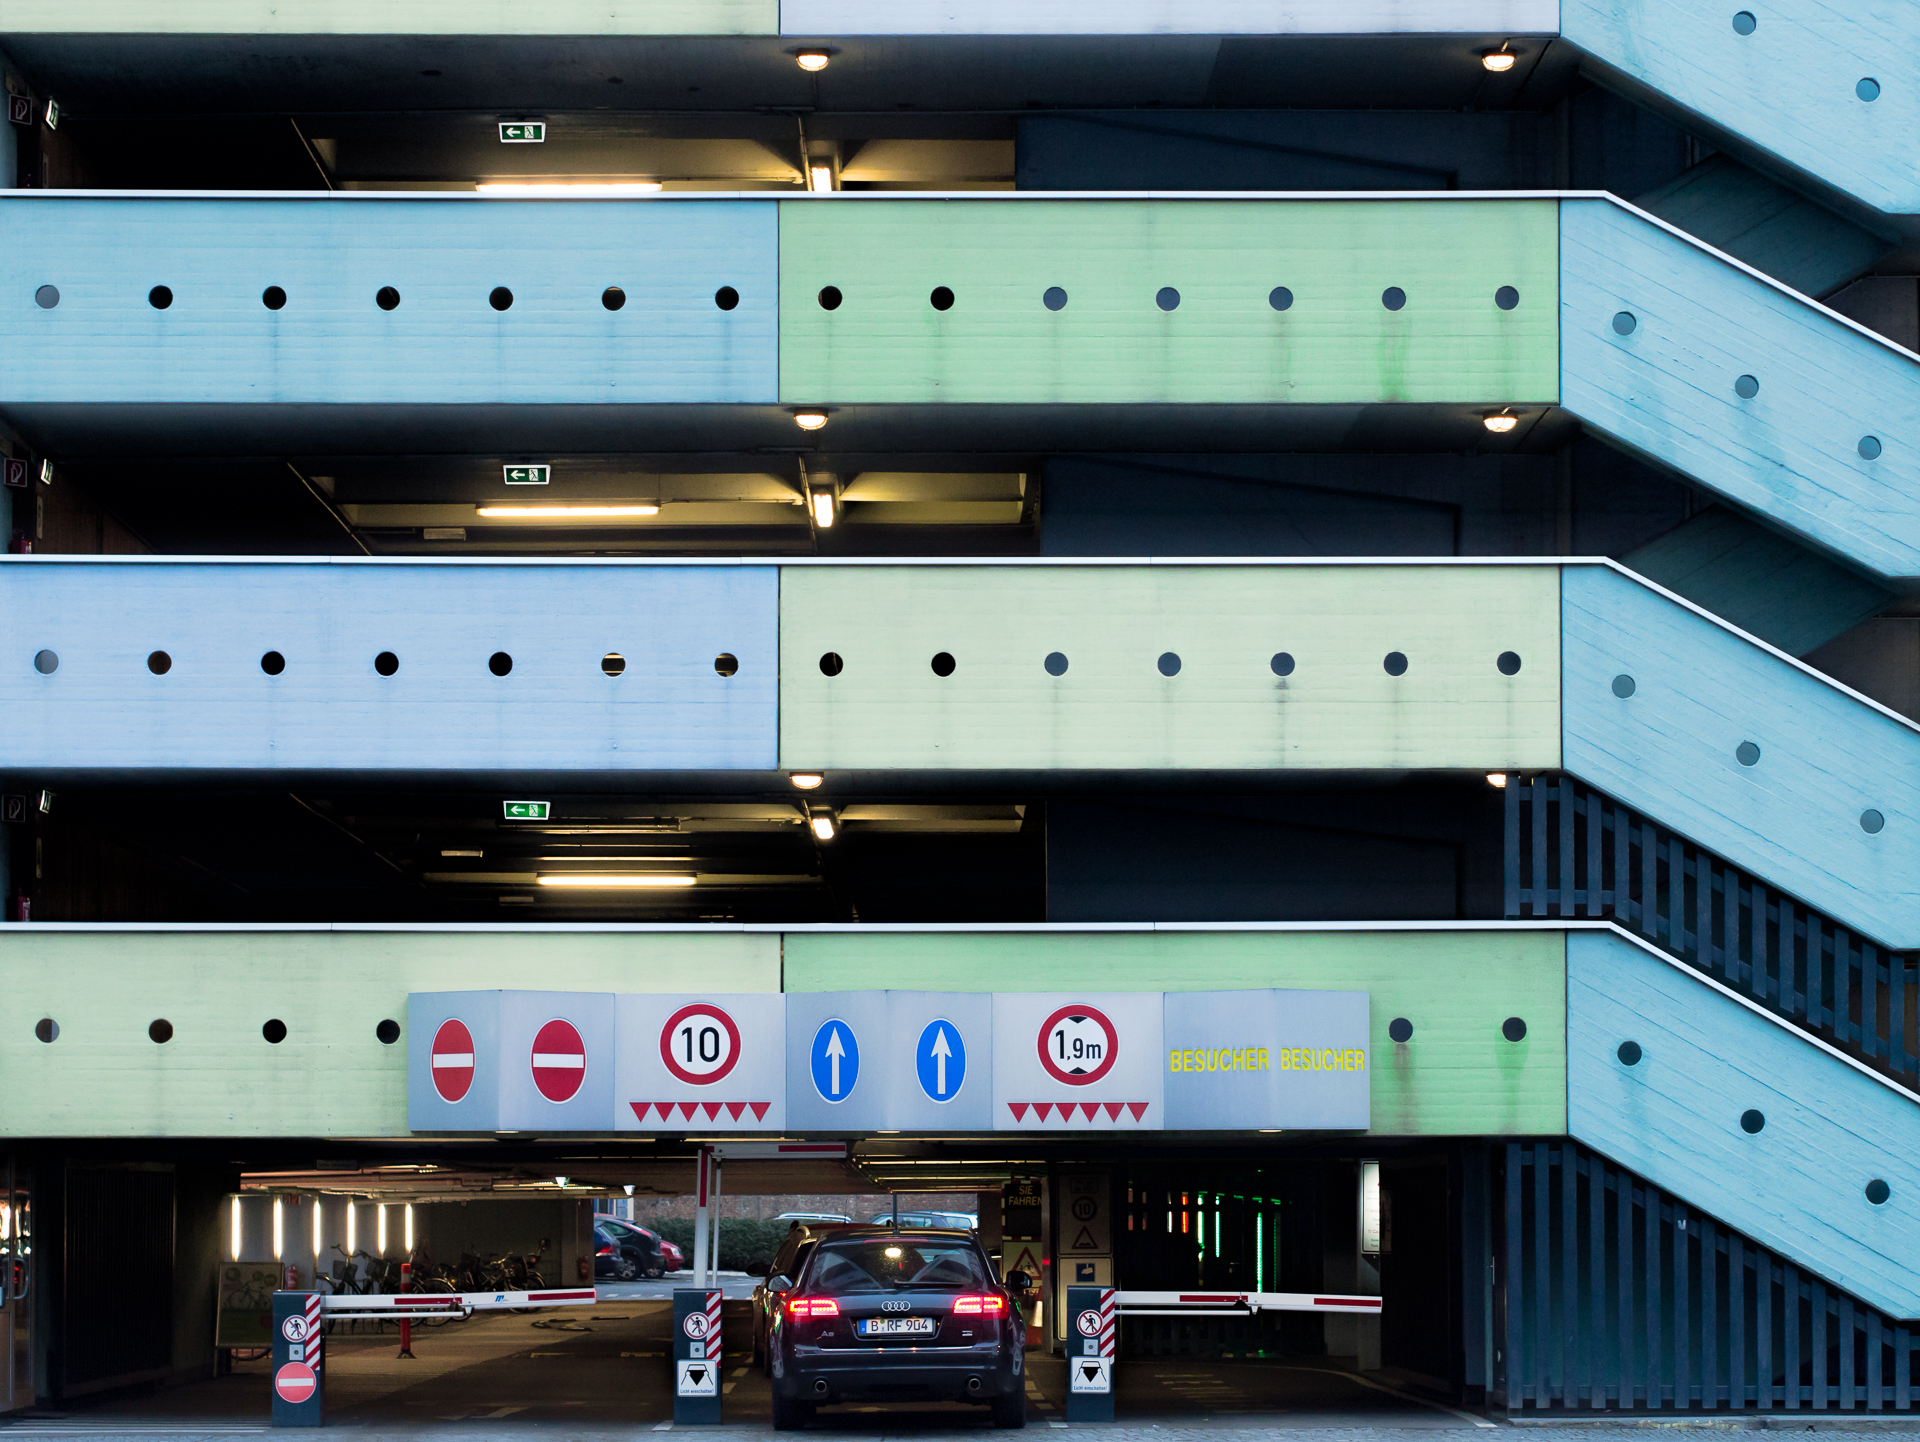
parking, urban, transport, vehicle, lighting, interior design, 2016, design, berlin, dots, 52wochenfotochallenge, panasoniclumixg3, olympusf1845mm, punkte, window covering, personal computer hardware